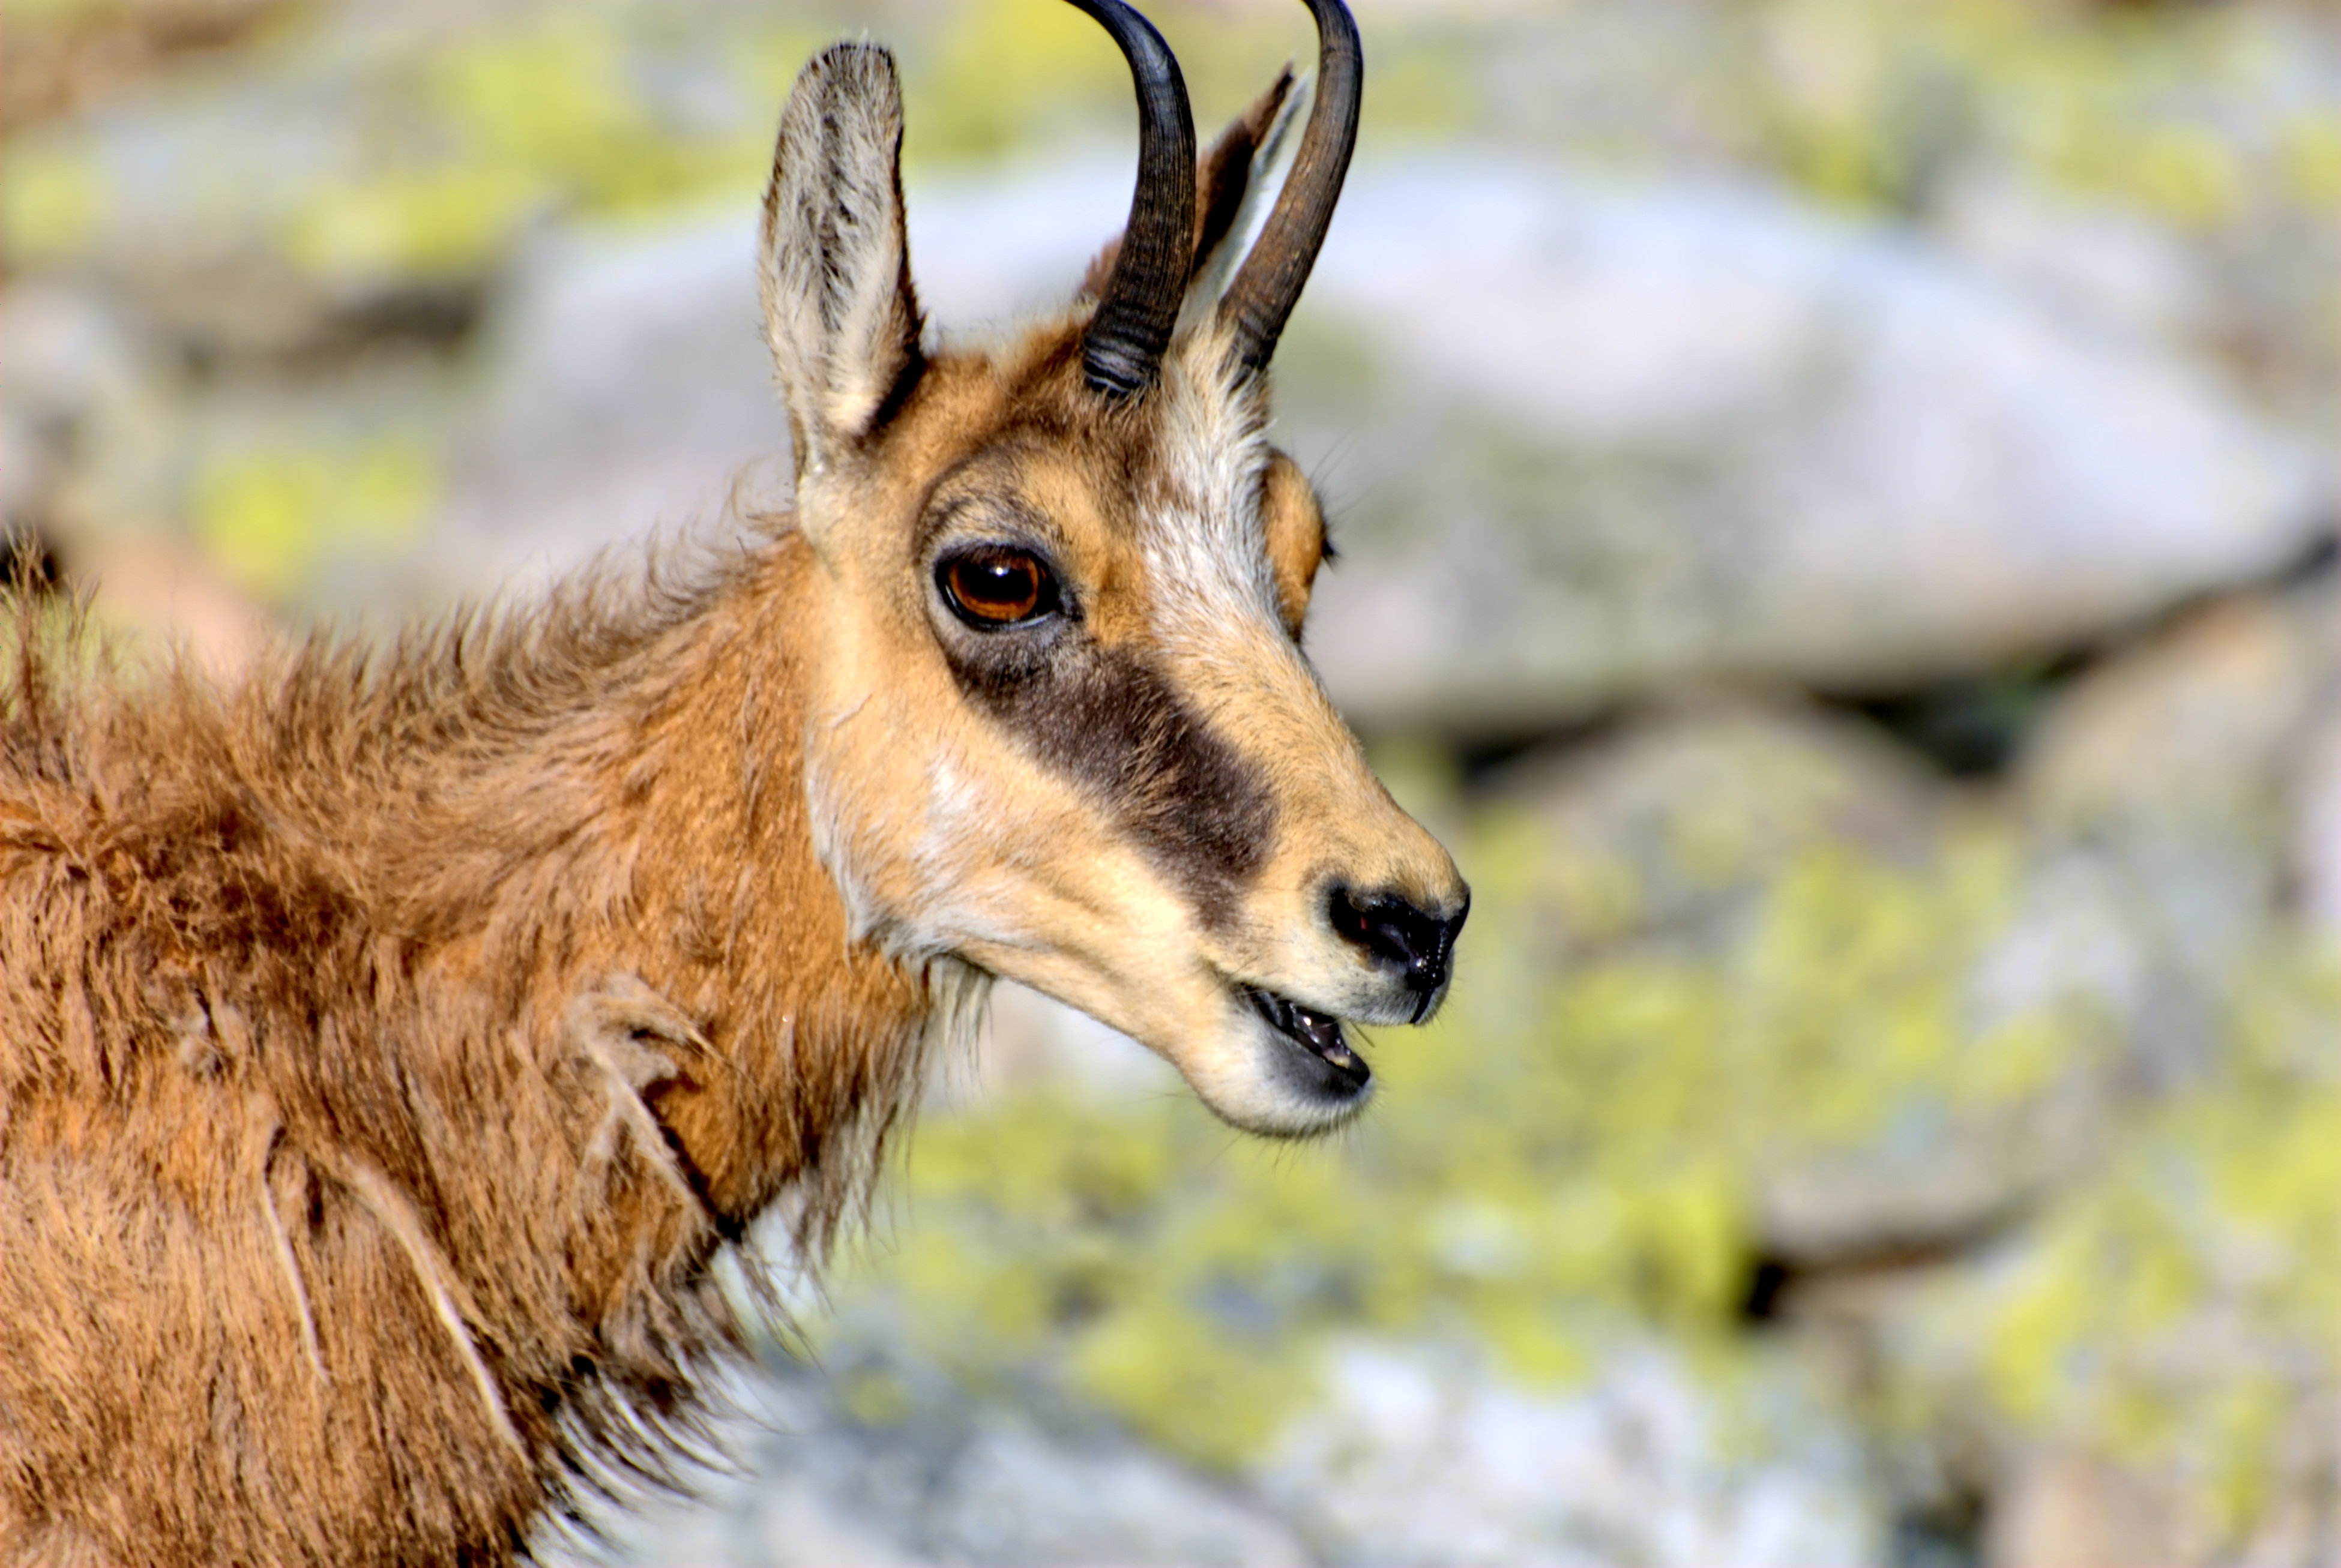
landscape, nature, mountain, sky, view, wildlife, zoo, mammal, fauna, antelope, top view, gazelle, mountains, vertebrate, tatry, slovakia, chamois, white tailed deer, pronghorn, cow goat family, lamb summit